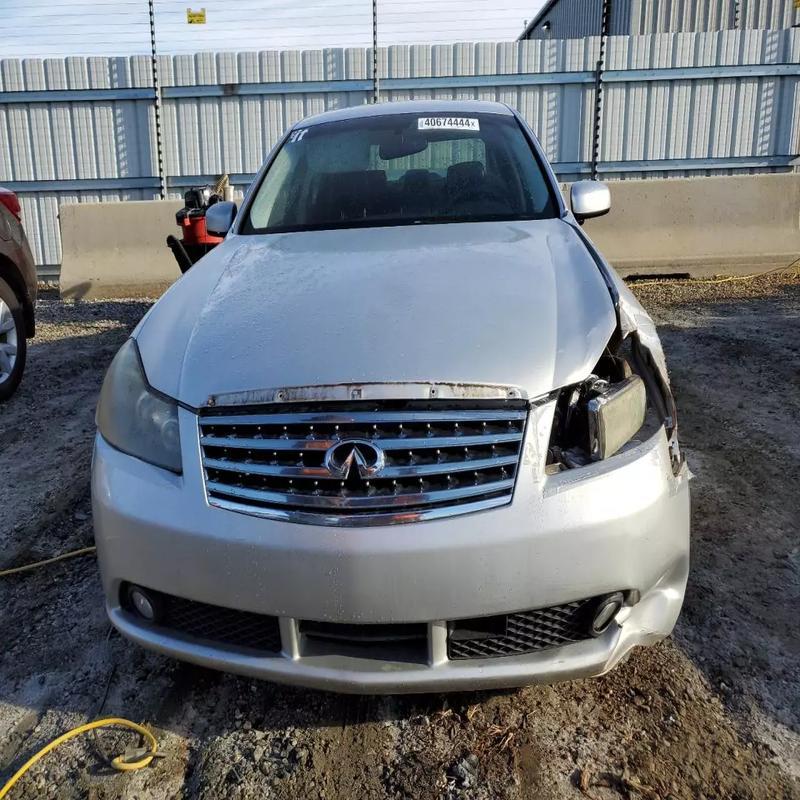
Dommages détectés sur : pare-choc avant, feu avant gauche, aile avant gauche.
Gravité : mineur